Düsseldorf Airport station

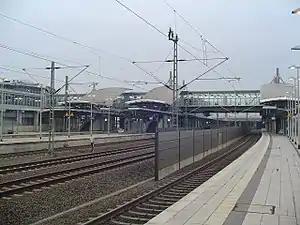
Platforms

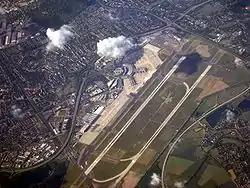
Aerial view of the airport; the station is visible on the bottom left end of the runway

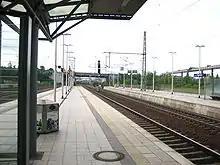
View of the tracks

Düsseldorf Airport ("Bahnhof Düsseldorf Flughafen") is a railway station in Düsseldorf, Germany on the Cologne–Duisburg line that connects Düsseldorf Airport to Düsseldorf-Stadtmitte and long-distance trains, most of them ICE trains. Opened in May 2000, the new railway station has the capacity of 300 train departures per day.